2021–22 NCAA Division I men's basketball season

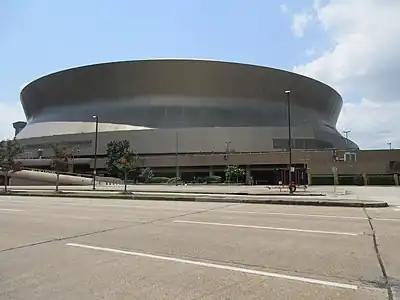
Caesars Superdome in New Orleans, Louisiana, hosted the NCAA men's Final Four.

Following the Supreme Court of the United States June 2021 ruling in the "National Collegiate Athletic Association v. Alston" case, student athlete compensation, such as payment for name, image and likeness (NIL), became permissible for NCAA scholarship athletes on July 1, 2021.